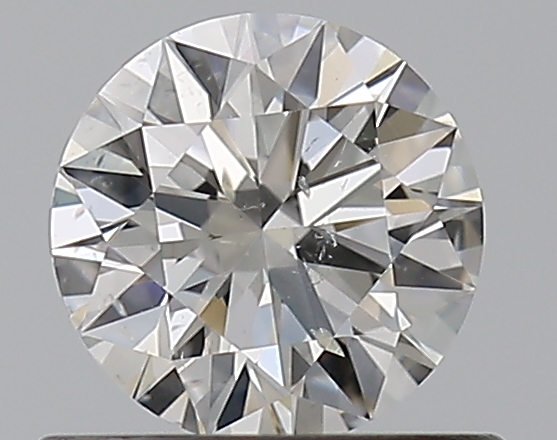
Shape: round
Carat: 0.5
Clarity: SI1
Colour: G
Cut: EX
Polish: EX
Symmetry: EX
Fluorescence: N
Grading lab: GIA
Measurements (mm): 5.12 x 5.14 x 3.11